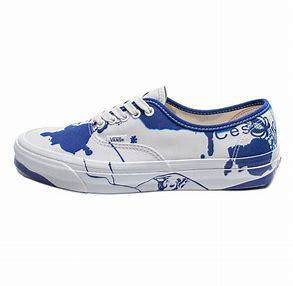
Brand: Vans
Model: OG Authentic LX